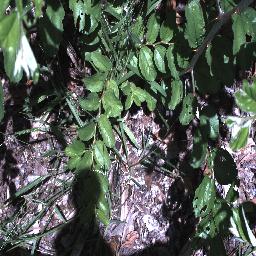
Label: chinee_apple